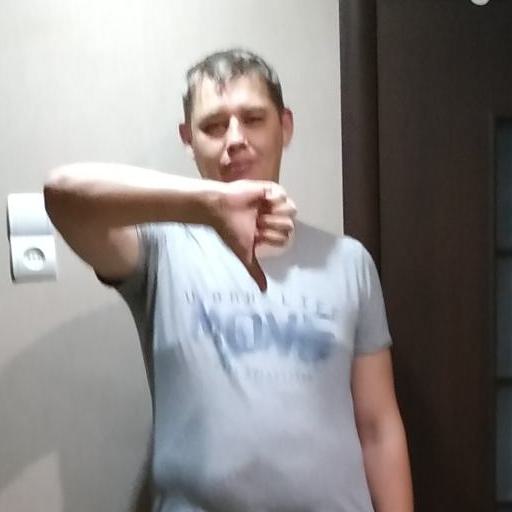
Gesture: dislike